9th United States Congress

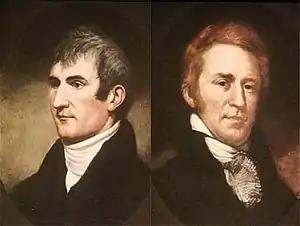
The Lewis and Clark Expedition scouted the Louisiana Territory and the Pacific Northwest.

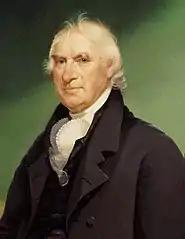
Senate President George Clinton

The count below identifies party affiliations at the beginning of the first session of this Congress. Changes resulting from subsequent replacements are shown below in the "Changes in membership" section.